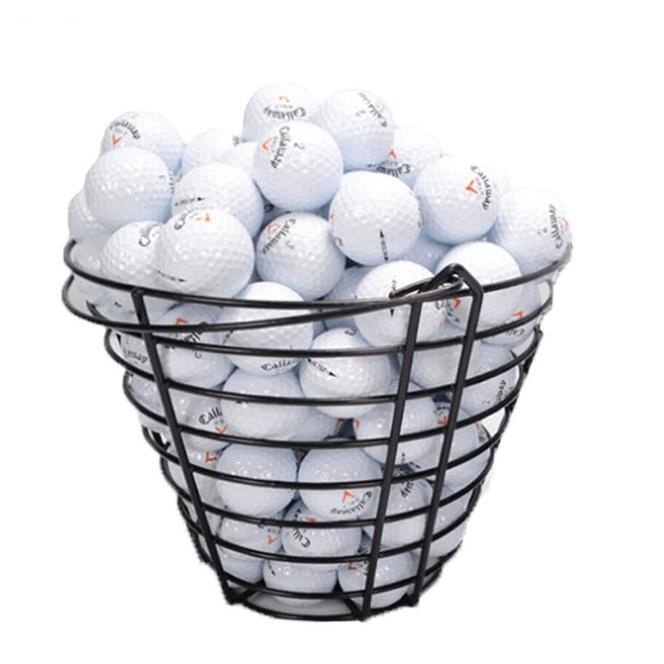
NNEDSZ Versatile Golf Ball Basket - Large Capacity
Features: • Designed for golf enthusiasts • Made of durable iron material • Coated for added protection • Suitable for use on the golf course Specifications: • Mouth diameter: 28cm (11 inches) • Bottom diameter: 14cm (5.5 inches) • Height: 16cm (6.3 inches) • Material: Iron • Coating: Dipped • Compatible with golf courses Package Includes: • 1 x Golf Large Capacity Multi-Purpose Ball Basket Returns, Refunds, and Replacements: Products that are received faulty, damaged, or not as described are eligible for a return, refund, or replacement by Australian Consumer Law (ACL). We are committed to ensuring that all products meet the standards of quality and reliability expected by our customers. However, please note that we do not accept returns or provide refunds for Changes of Mind (COM). We encourage you to carefully consider your purchase to ensure it meets your needs and expectations. Delivery Timeframe: Please note that we cannot guarantee an exact delivery date. The estimated delivery timeframes exclude weekends, public holidays, and any potential delays caused by local shipping carriers due to network congestion, natural disasters (such as floods or bushfires), or other unforeseen circumstances. 8-12 Working Days (approximately) across Australia
Brand: NNEDSZ
Category: Sporting Goods > Outdoor Recreation > Outdoor Games > Disc Golf > Disc Golf Baskets